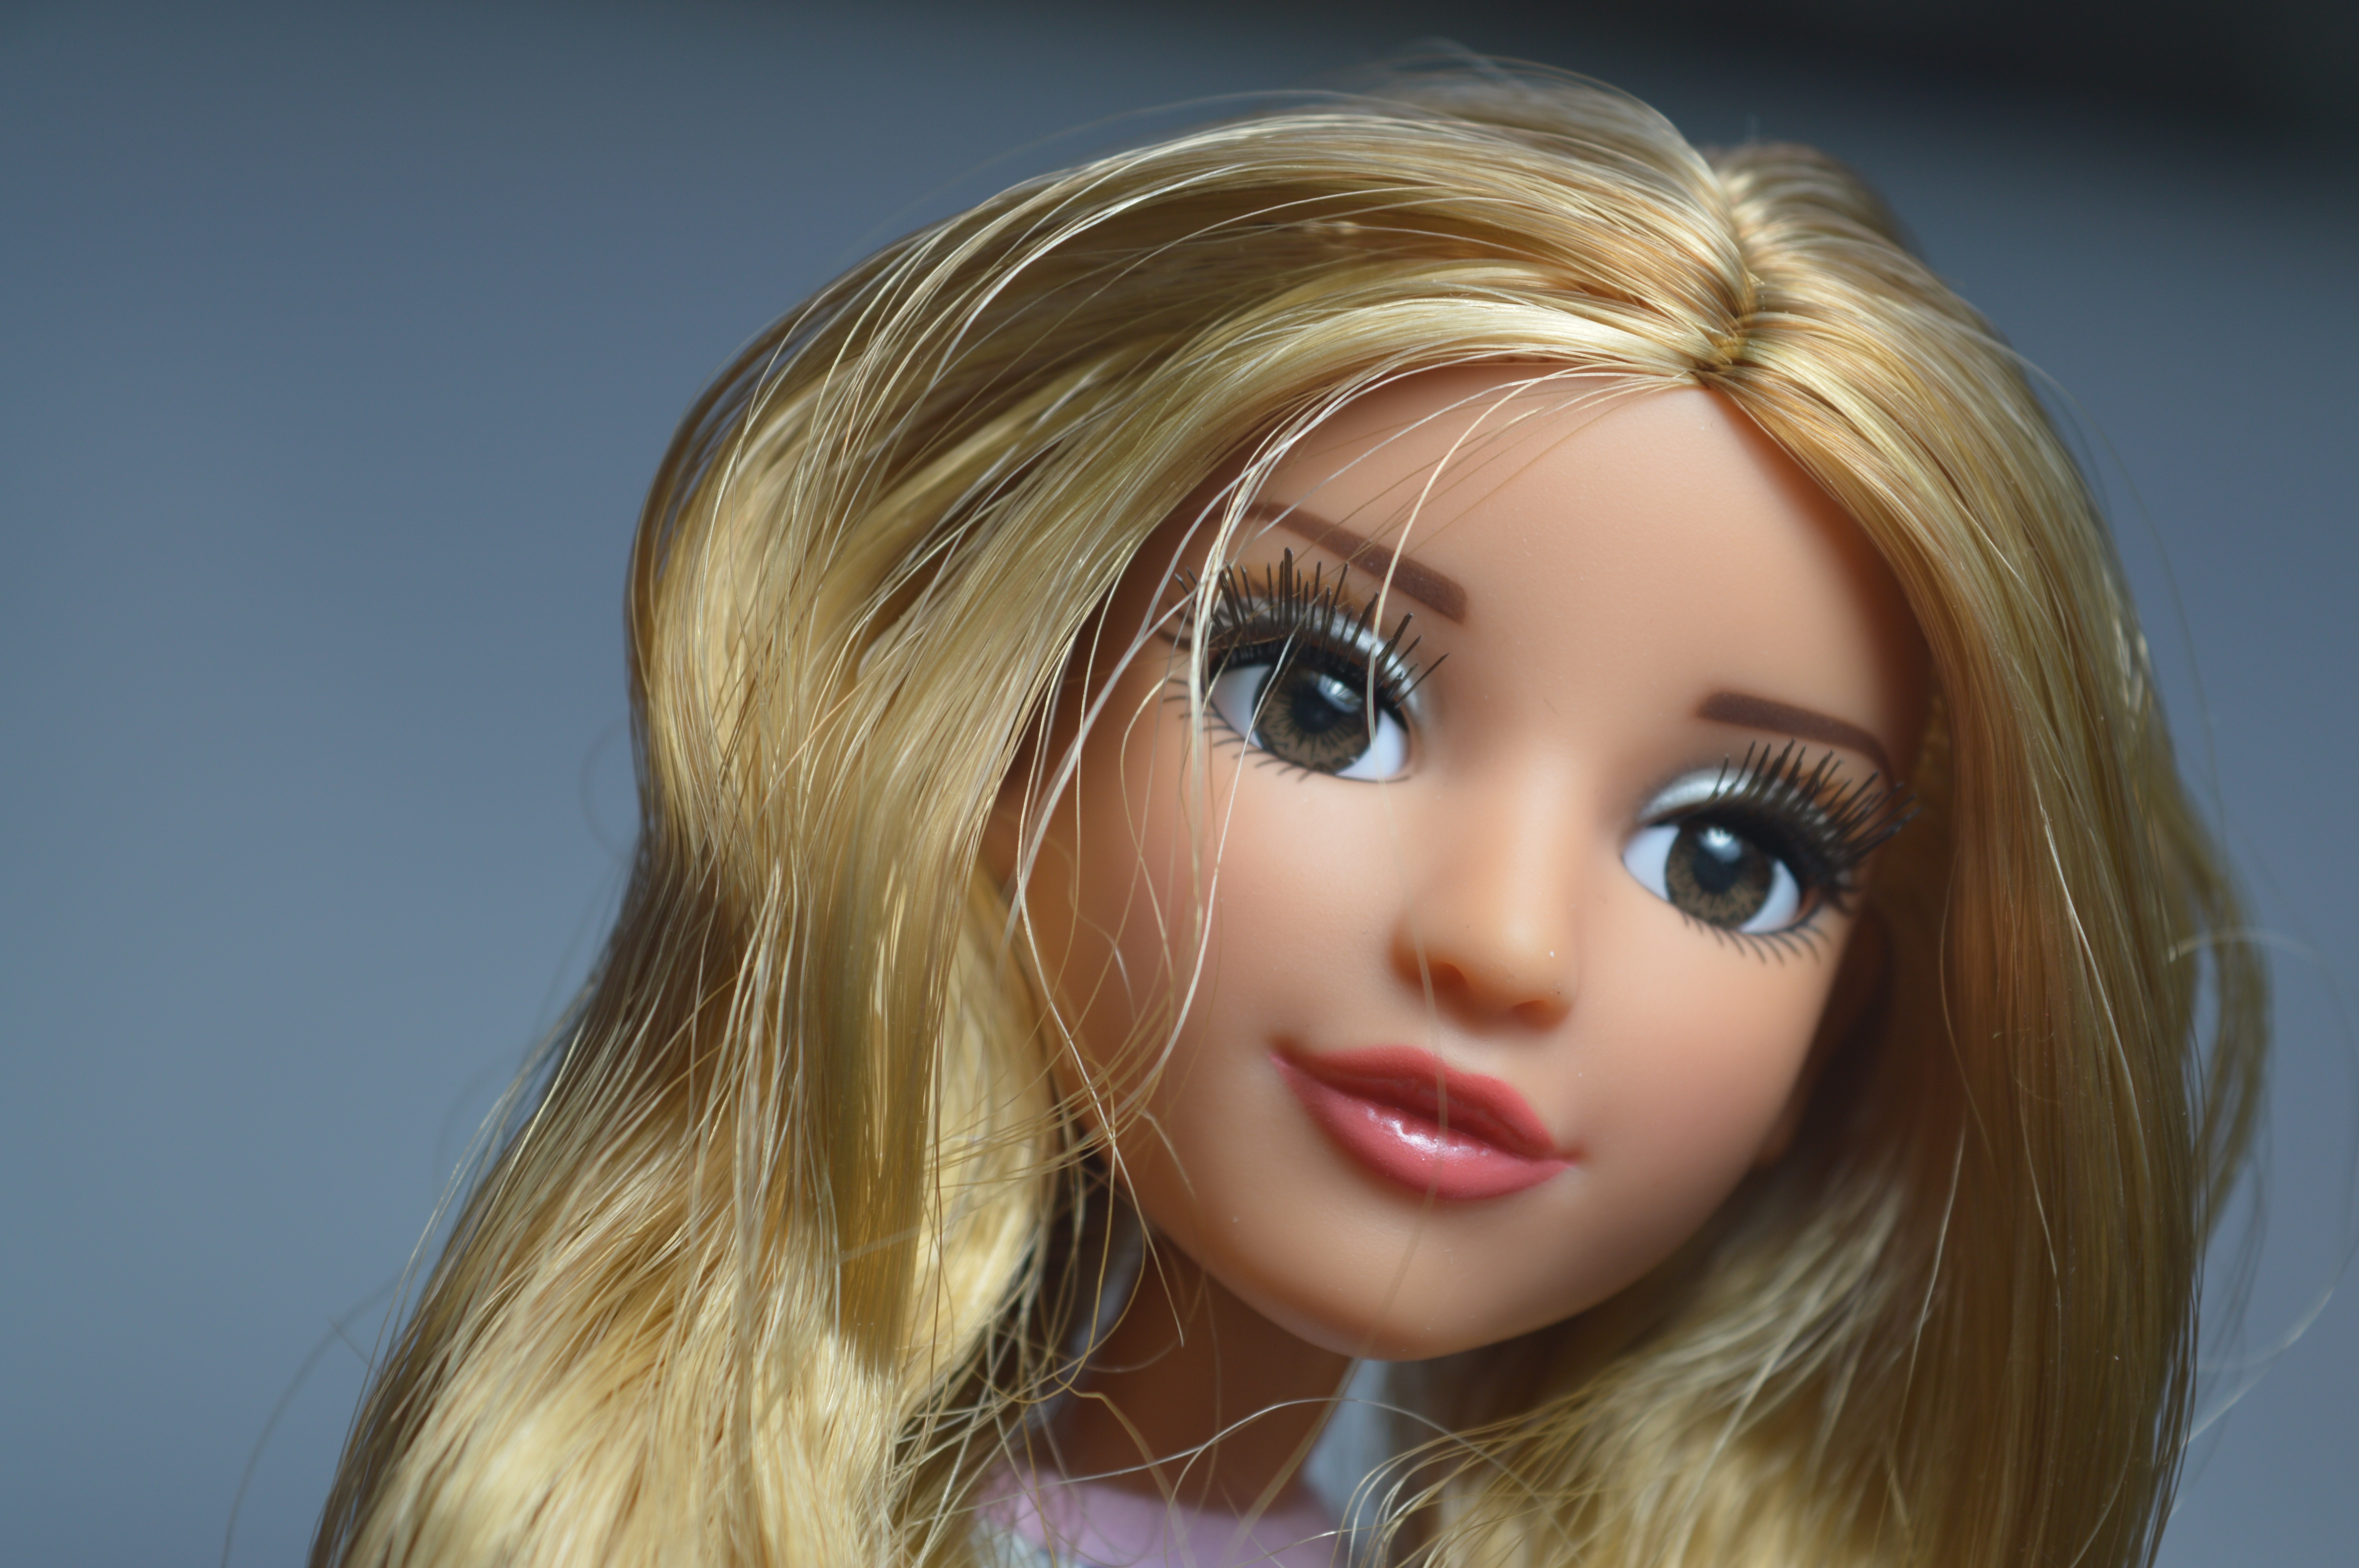
hair, female, portrait, model, blue, toy, blonde, hairstyle, long hair, face, doll, nose, eyes, eye, head, skin, blond, organ, barbie, brown hair